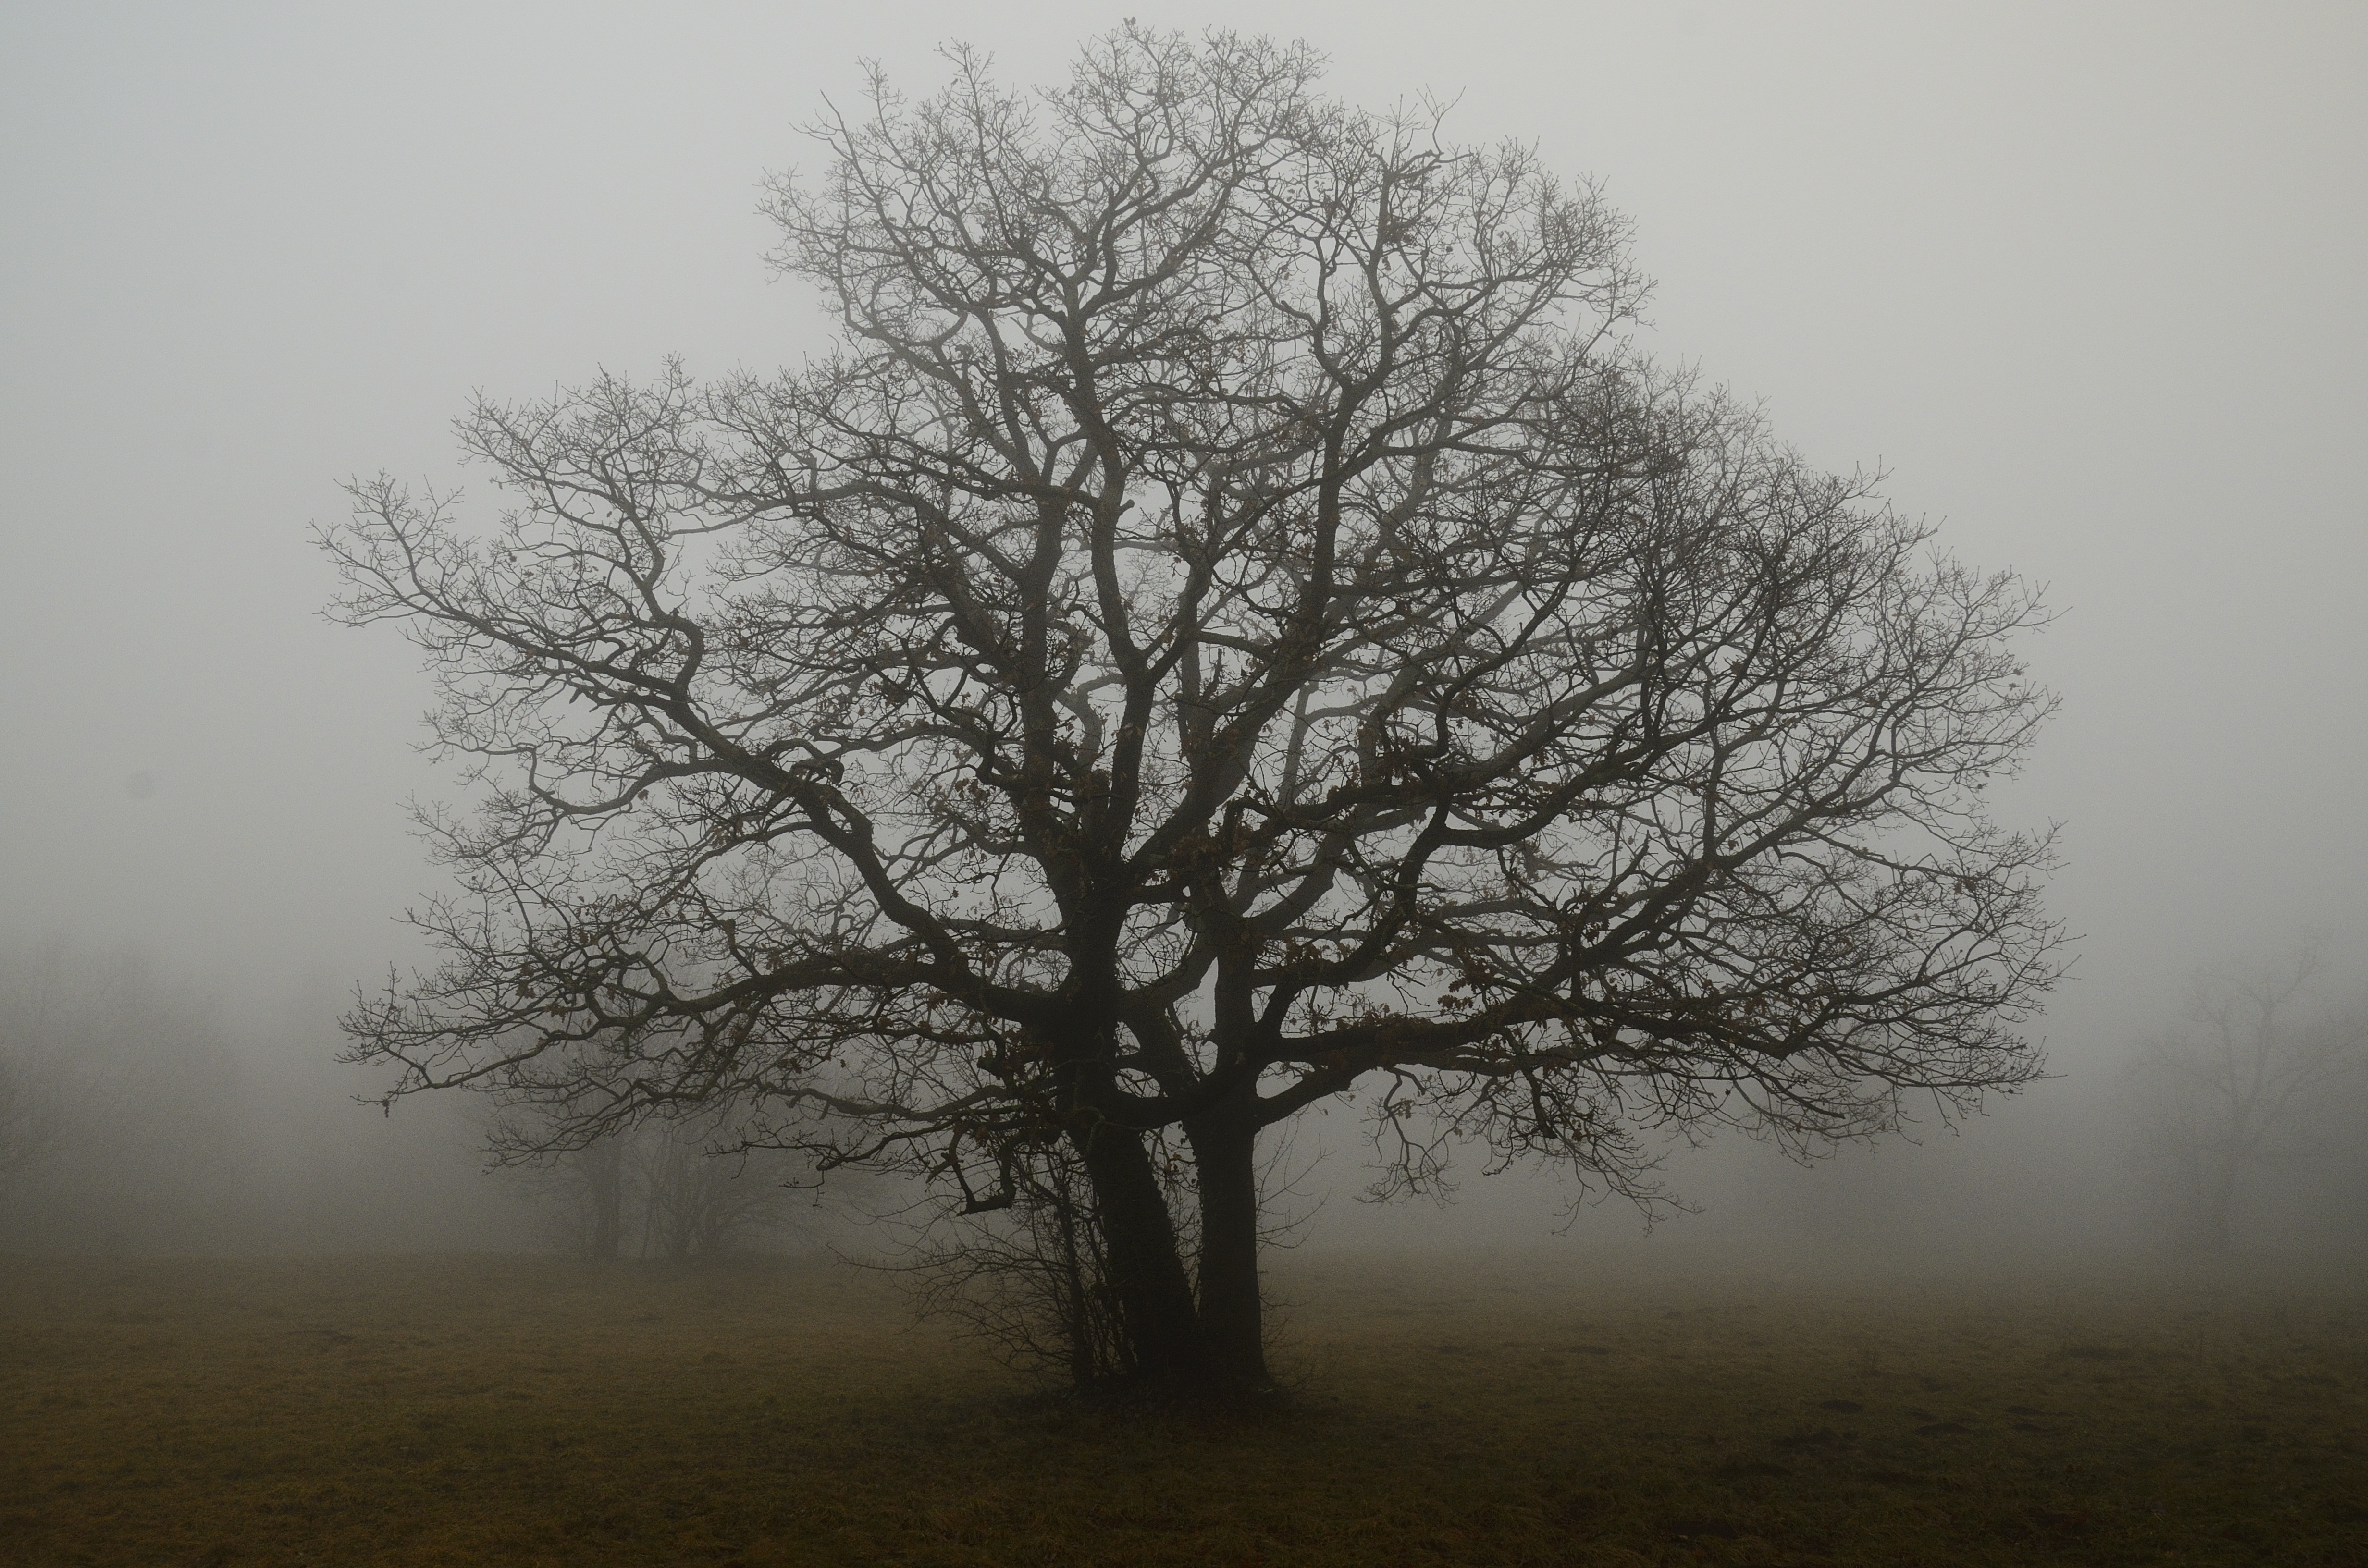
tree, nature, forest, branch, snow, winter, plant, sky, fog, mist, morning, leaf, frost, trunk, shade, dawn, solitude, autumn, weather, haze, italy, bare, garden, season, trees, leaves, earth, mountains, branches, arms, oak, freezing, tree branches, dry branch, twisted branches, atmospheric phenomenon, woody plant